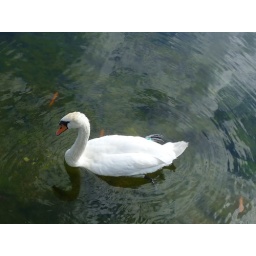
Adult swan with one leg up. The orange bits in the water are fish.